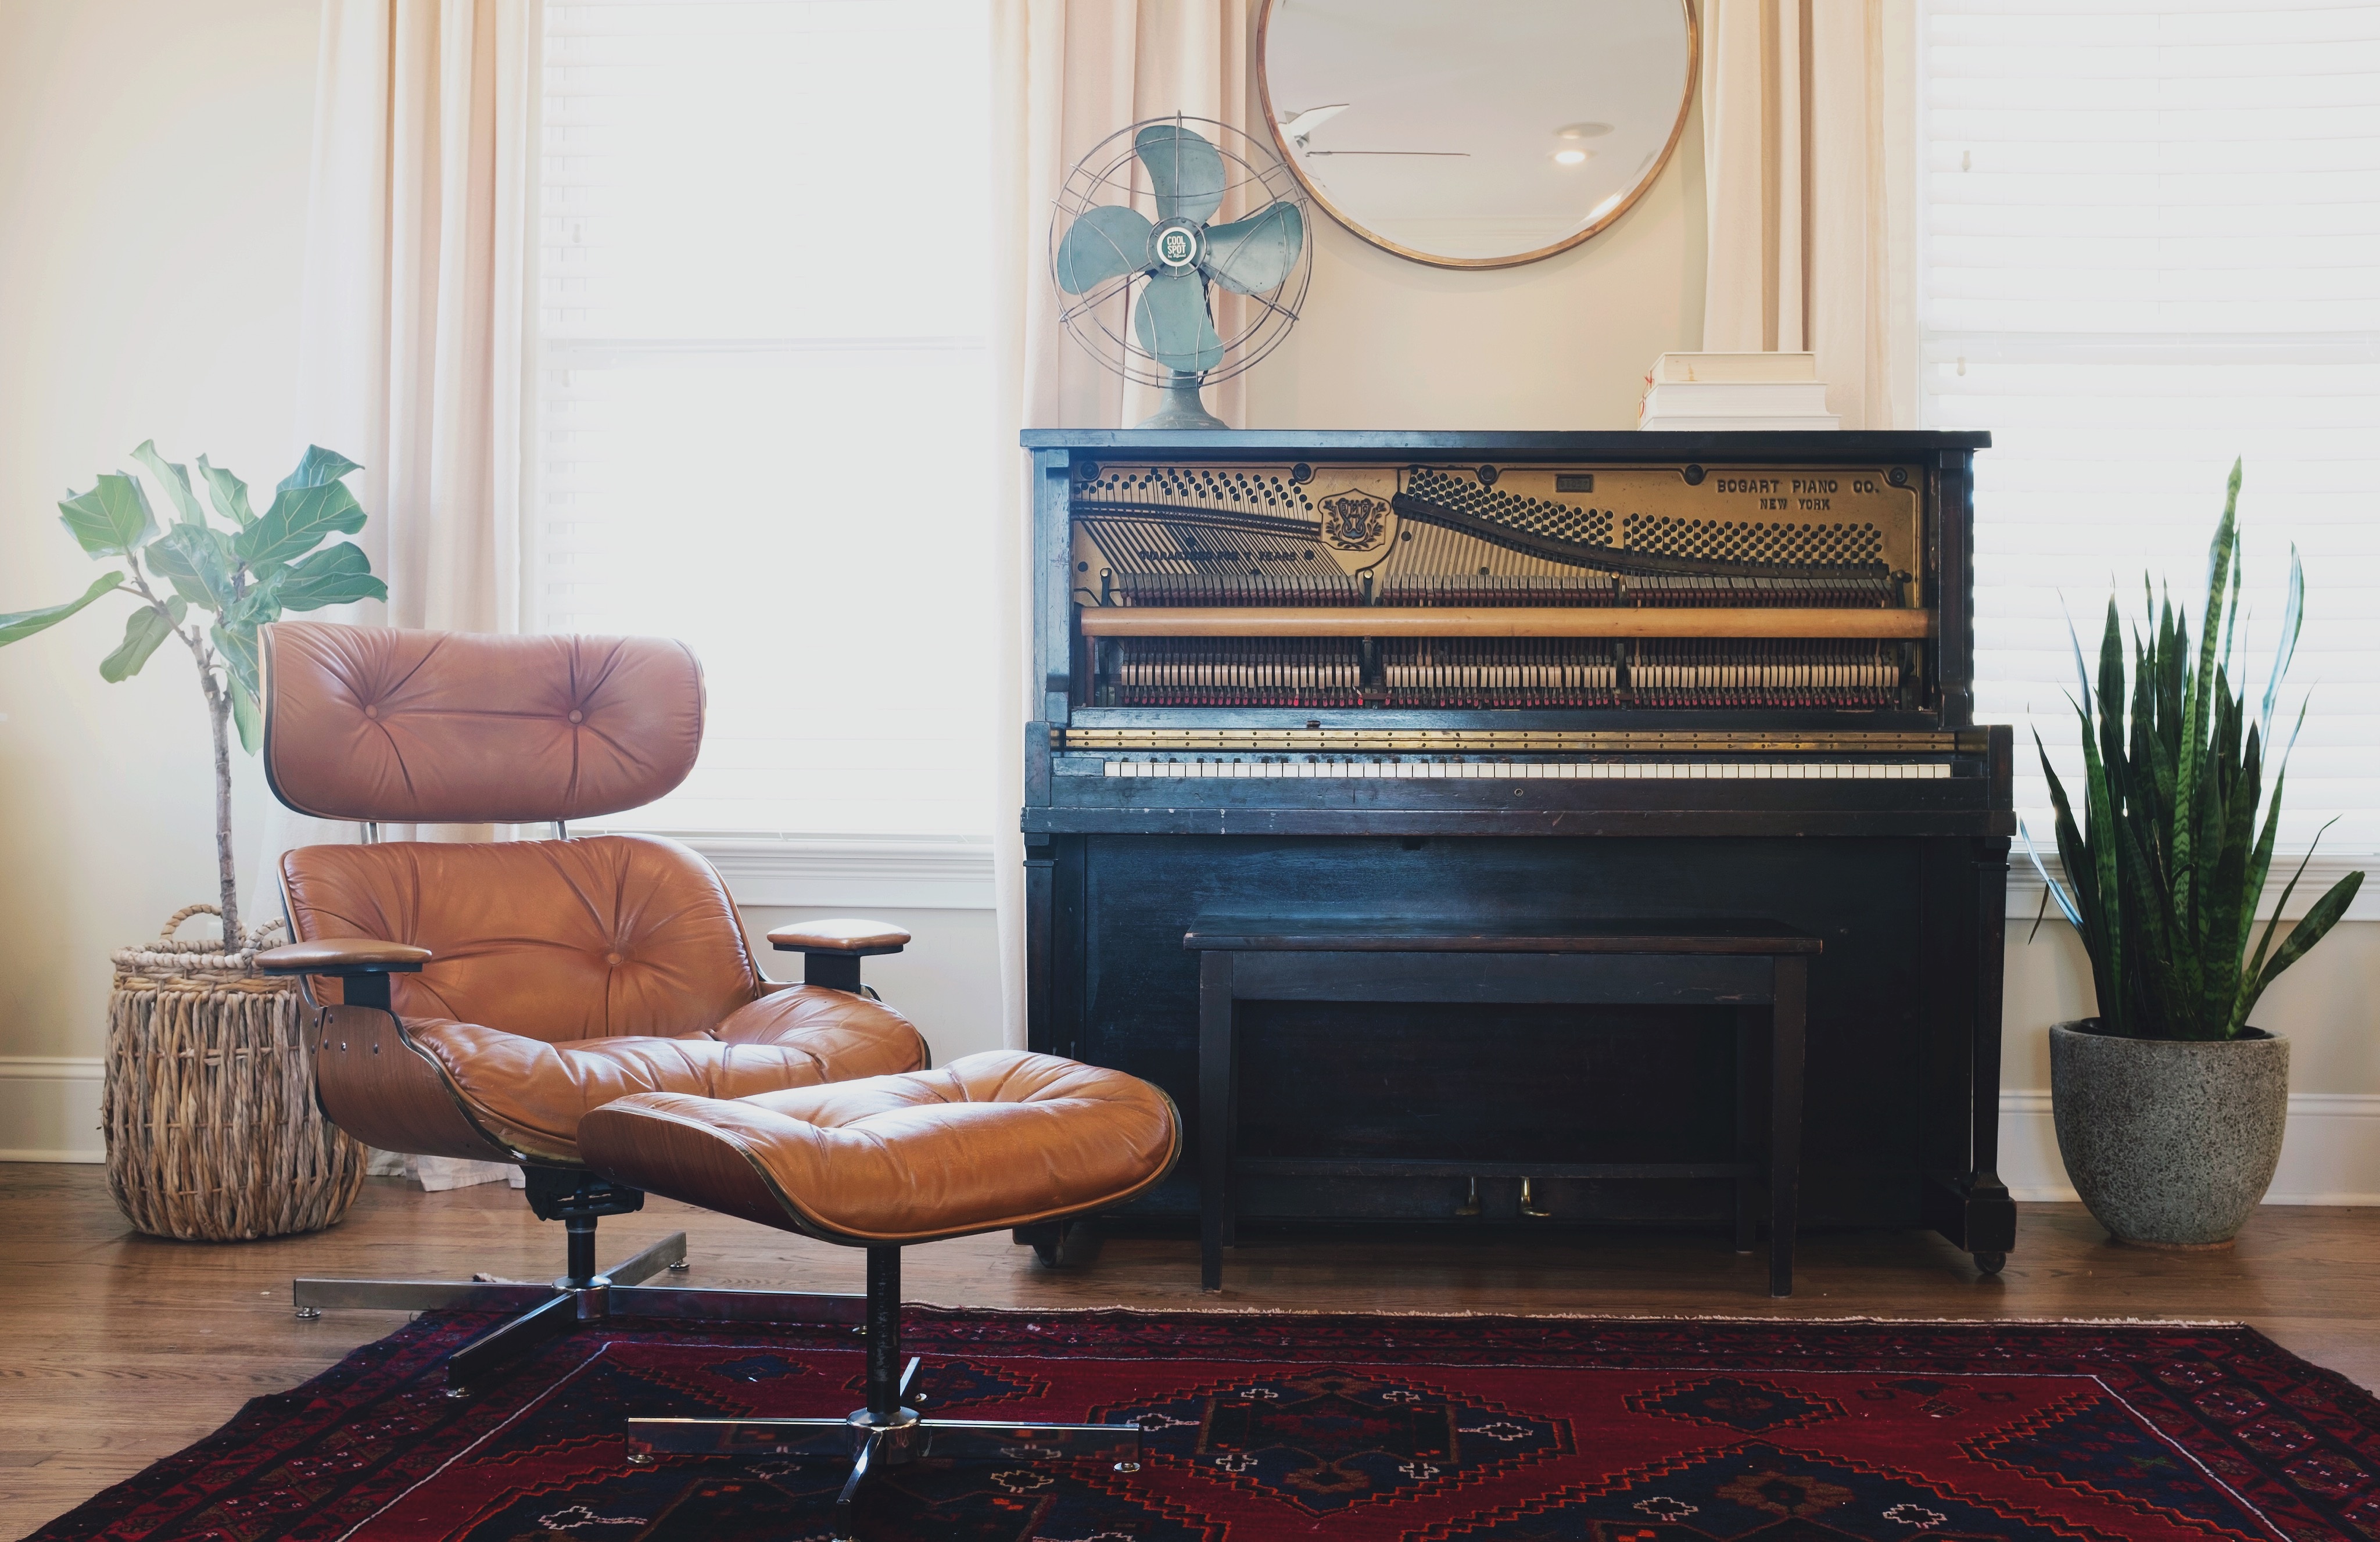
living room, room, property, home, house, floor, hardwood, wood, interior design, flooring, furniture, fireplace, hearth, design, cottage, table, window covering, apartment